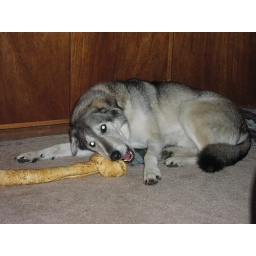
That is a happy dog. You should have seen him walking around the house with it, knocking everything over.